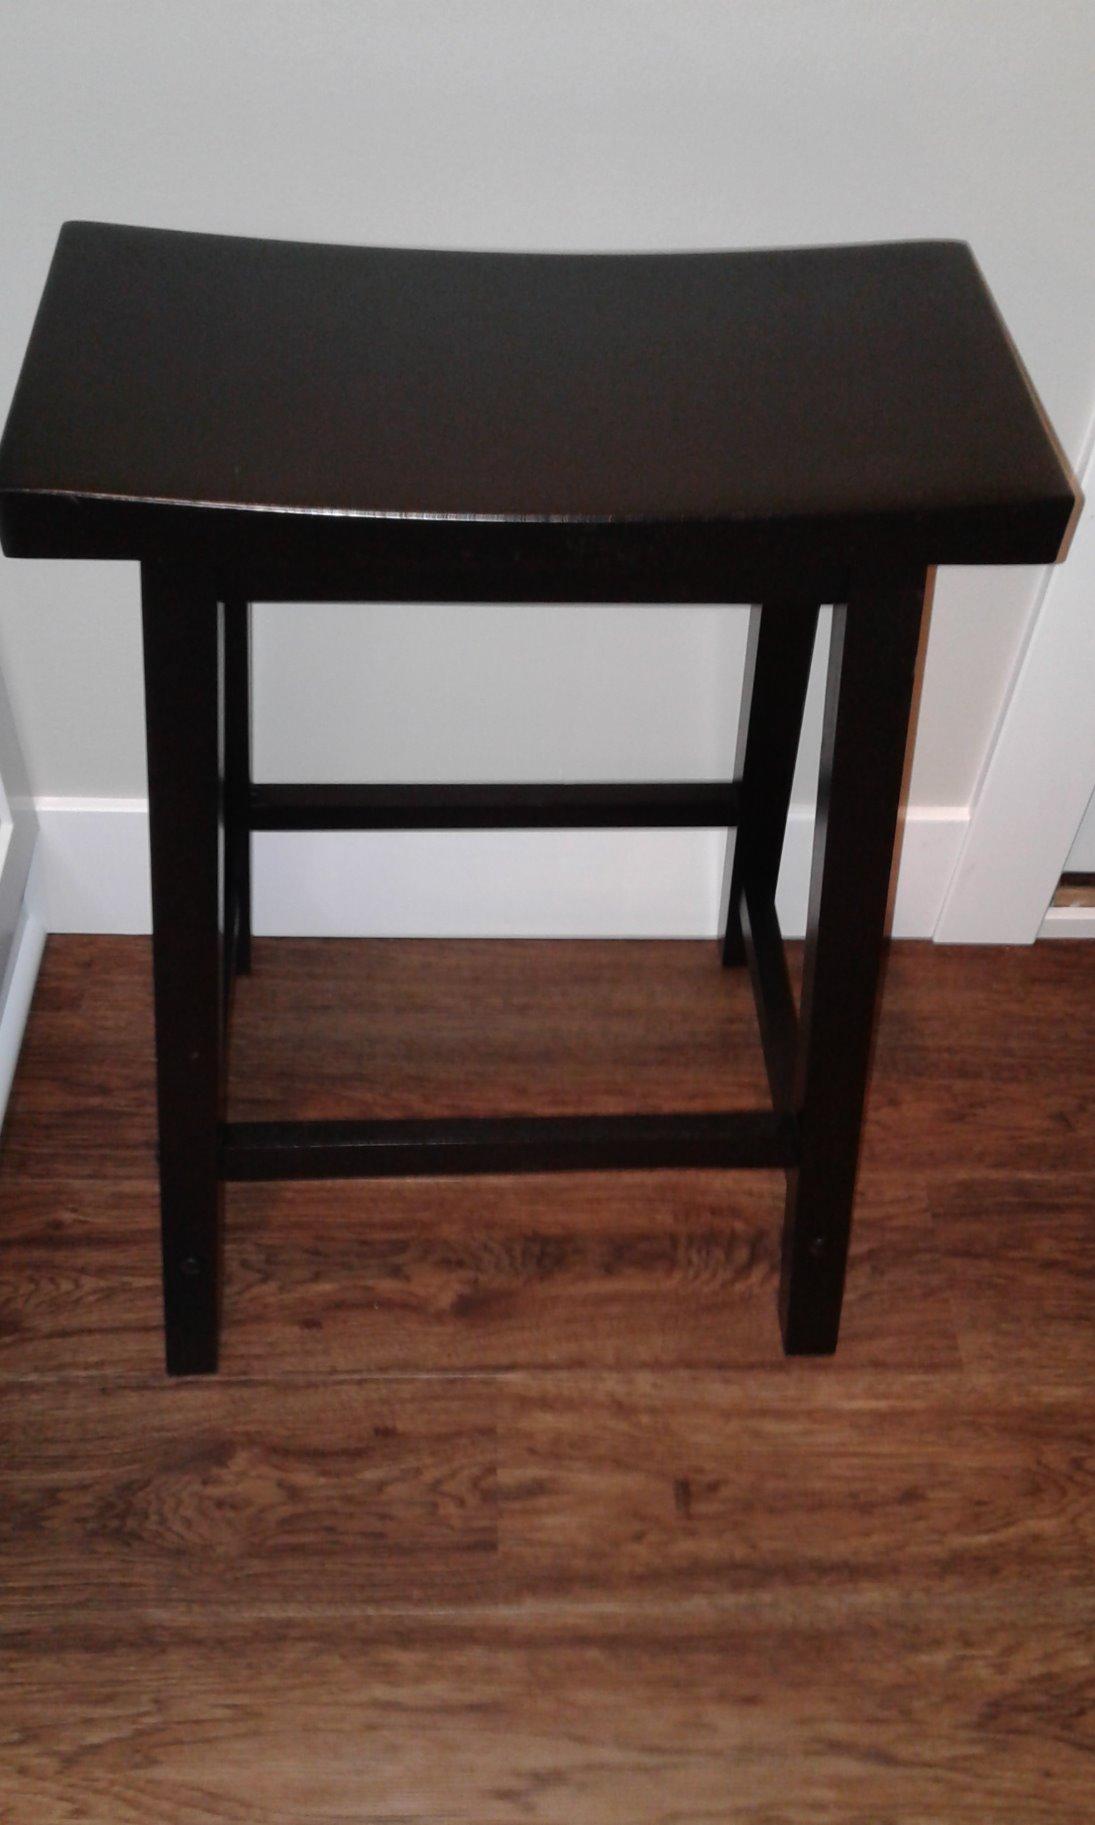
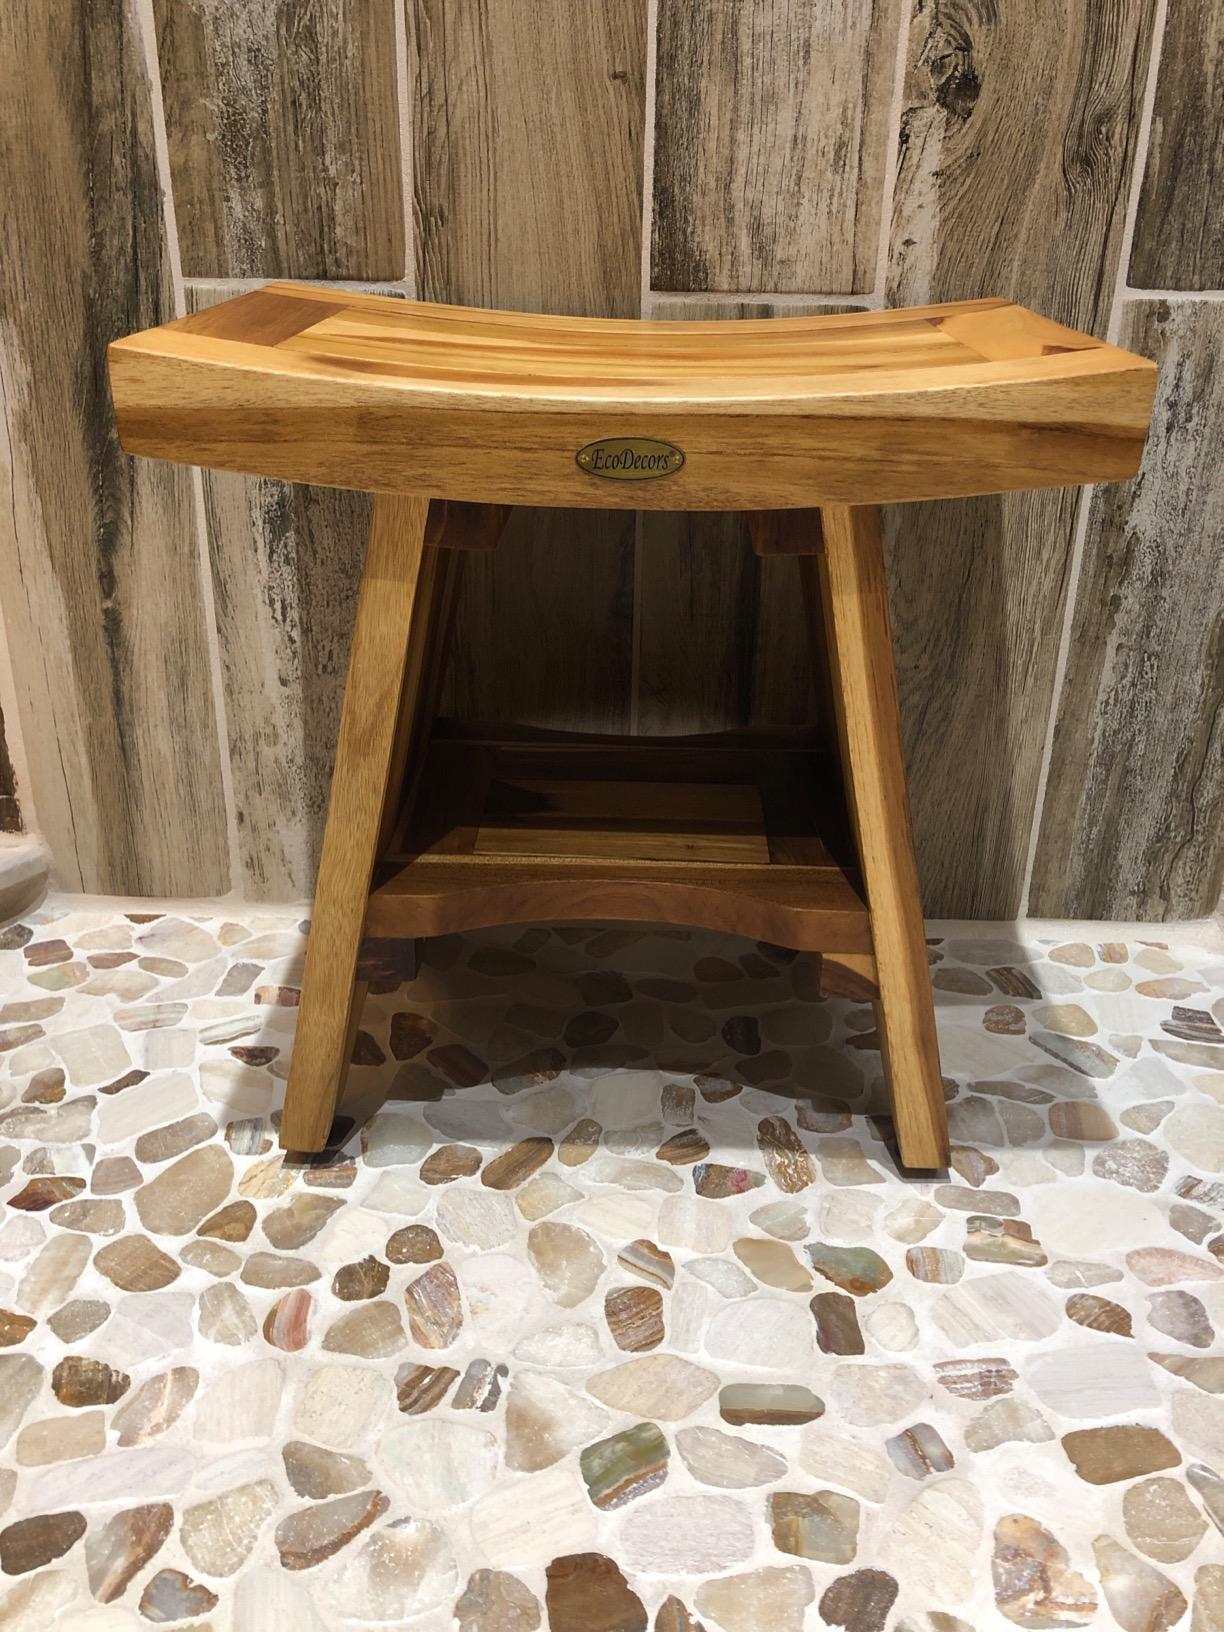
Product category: stool
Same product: no